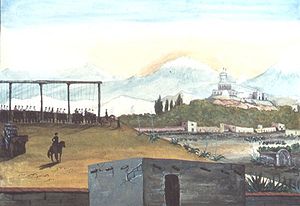
Slaget ved Chapultepec / Kampen / Los Niños Héroes
Sam Chamberlain, Hanging of the San Patricios following the Battle of Chapultepec.
Slaget ved Chapultepec fandt sted i september 1847 under den Mexicansk-amerikanske krig, ved borgen Chapultepec, som ligger ved den vestlige adgangsvej til Mexico City.